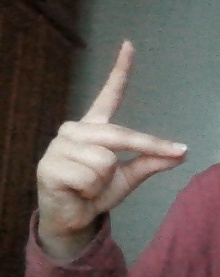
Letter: ta